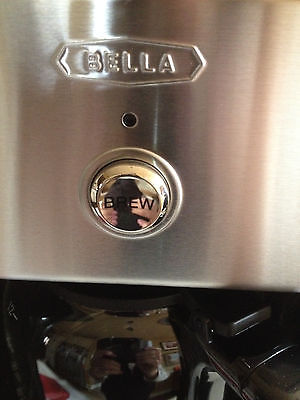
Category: coffee maker